Vyve Broadband

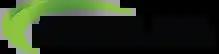
Northland Communications Logo

Vyve Broadband is an American cable television, telephone and internet service provider with systems in various portions of the United States. It currently owns and operates smaller-market cable systems in Alabama, California, Georgia, Idaho, Kansas, Nebraska, North Carolina, Louisiana, South Carolina, Tennessee, Texas, Washington and Wyoming. On November 13, 2018, Vyve Broadband acquired Seattle, Washington-based Northland Communications.